Salter–Harris fracture

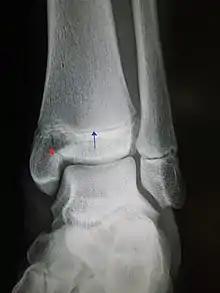
An X-ray of the left ankle showing a Salter–Harris type III fracture of medial malleolus. Red arrow demonstrates fracture line while the blue arrow marks the growth plate.

A Salter–Harris fracture is a fracture that involves the epiphyseal plate (growth plate) of a bone, specifically the zone of provisional calcification. It is thus a form of child bone fracture. It is a common injury found in children, occurring in 15% of childhood long bone fractures. This type of fracture and its classification system is named for Robert B. Salter and William H. Harris who created and published this classification system in the "Journal of Bone and Joint Surgery" in 1963.